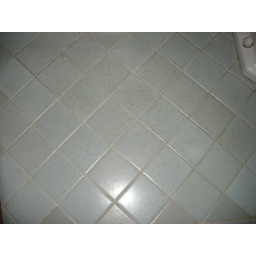
floor in master bath